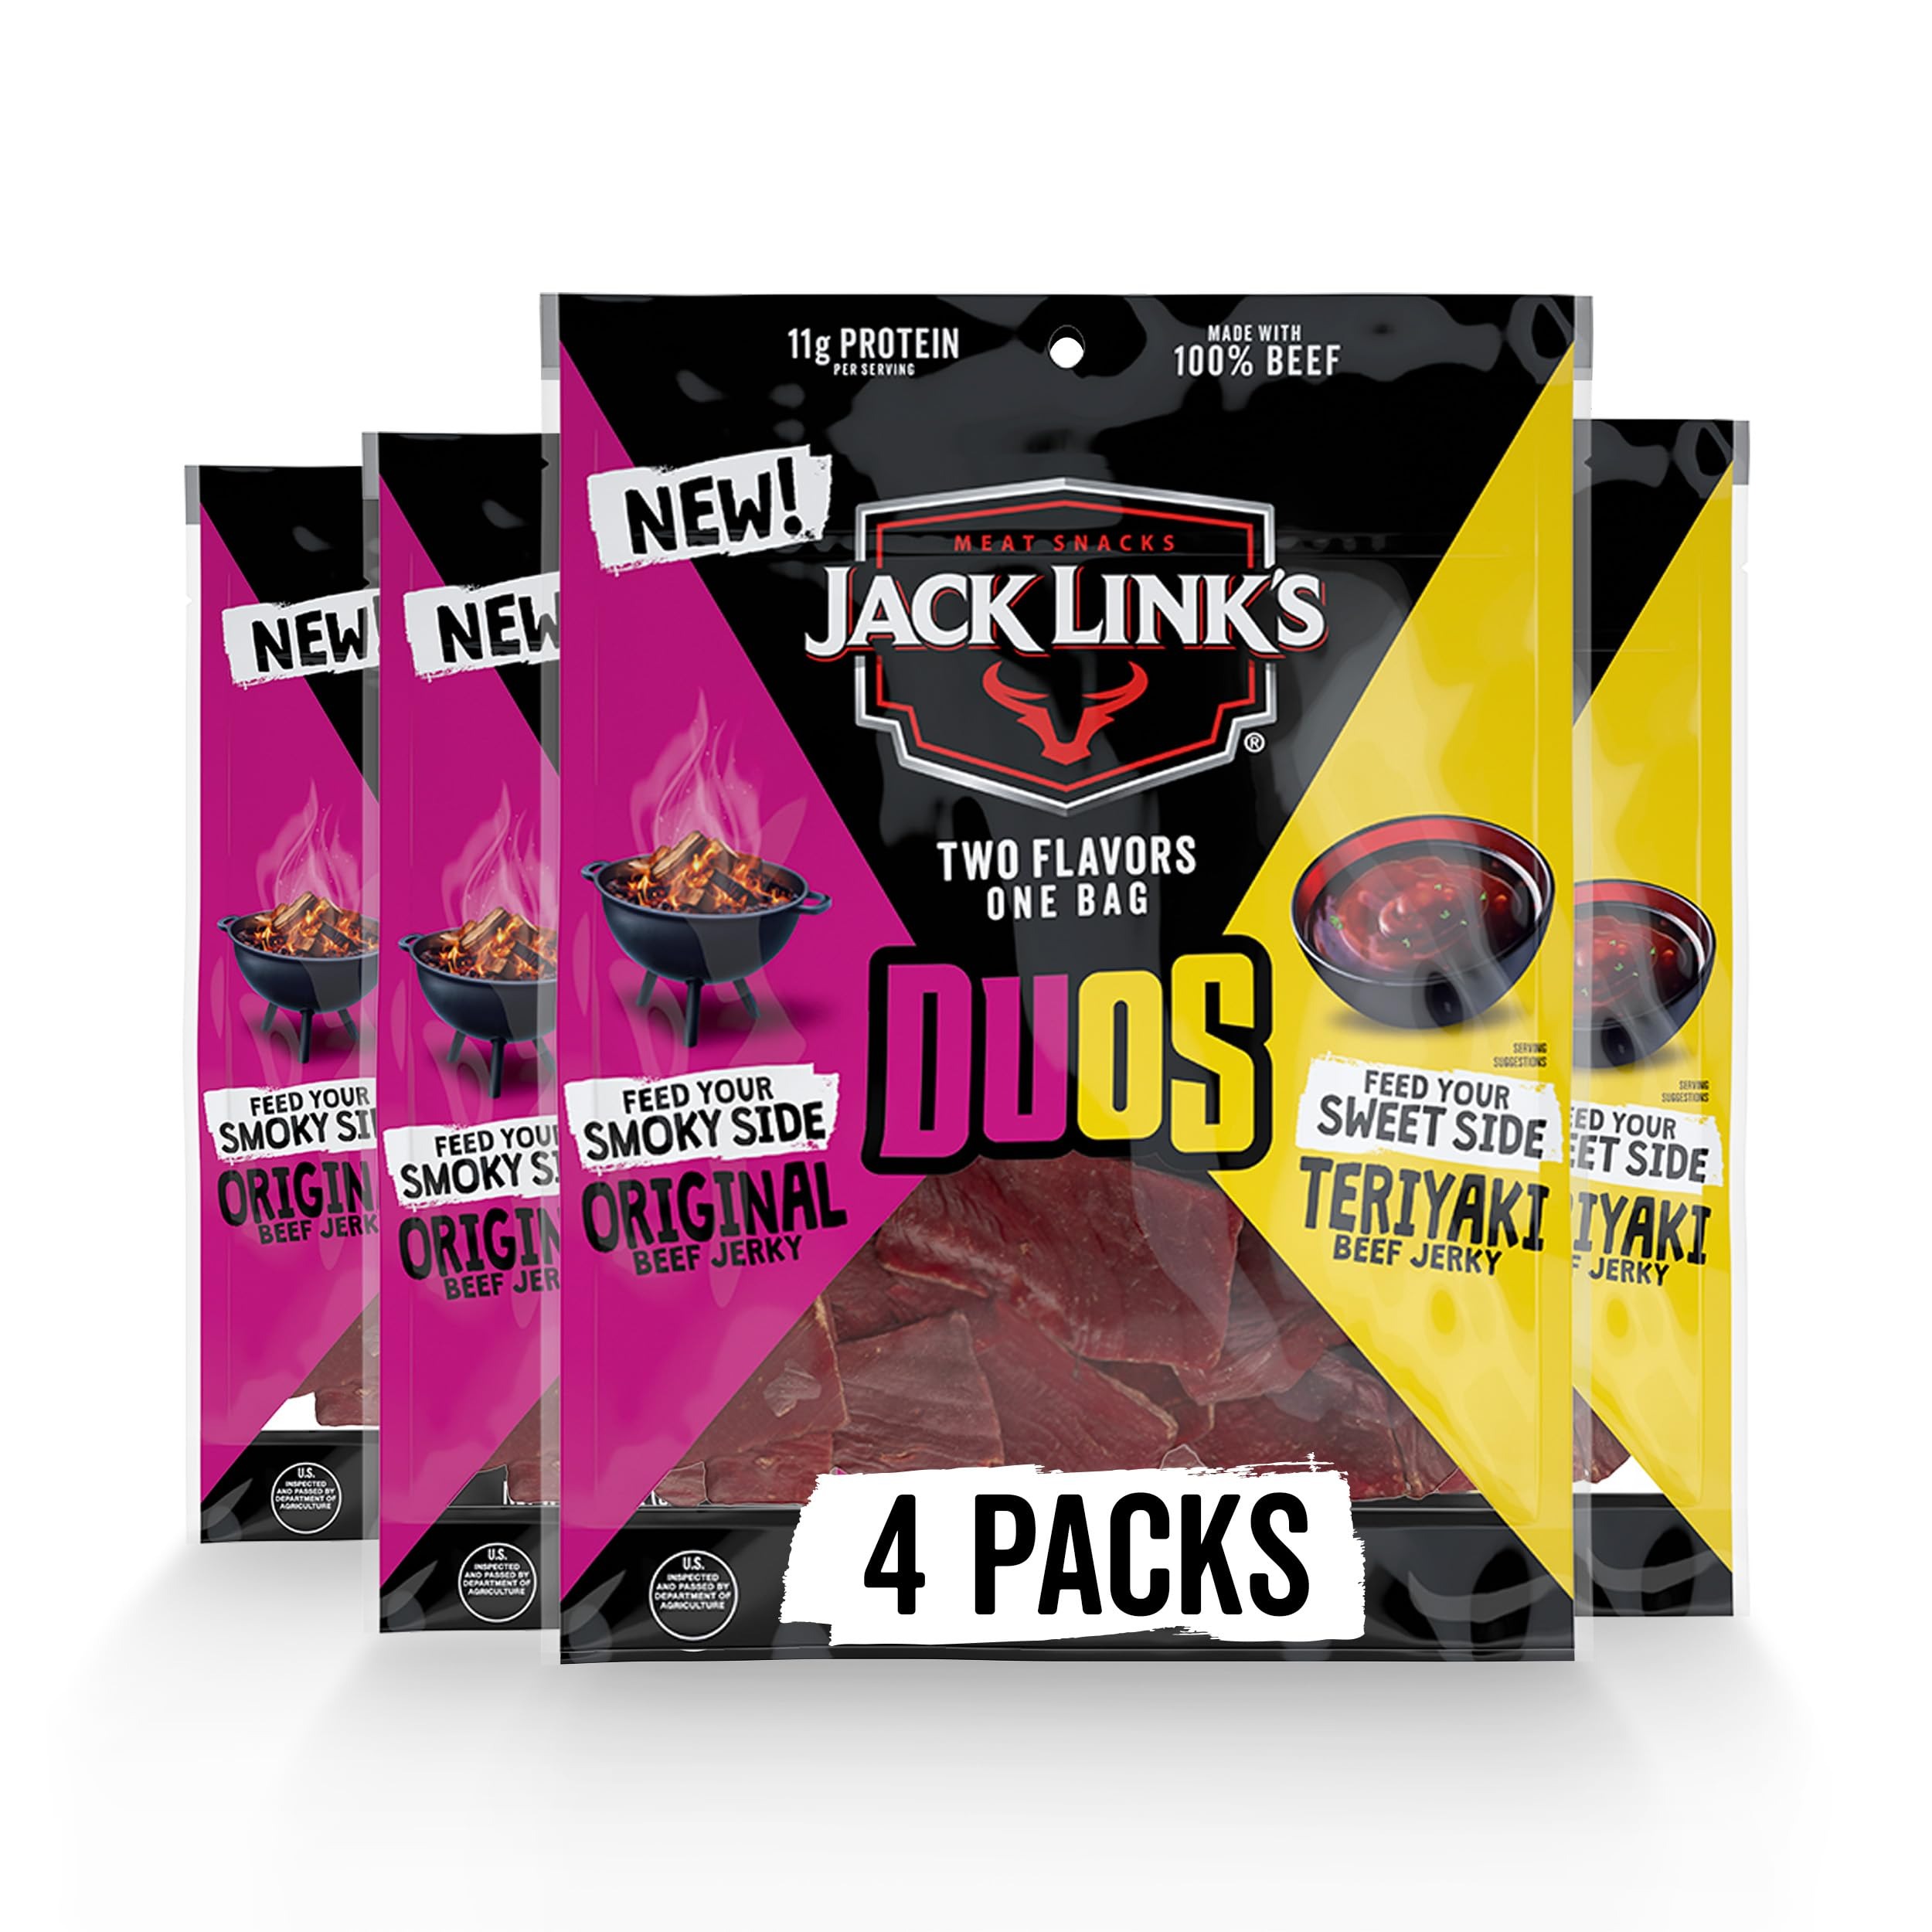
Item Name: Jack Link's DUOs Original and Teriyaki Beef Jerky, Shareable Under 100 Calories Snack Packs with 11g of Protein, Feed Your Beast Side With Individual Bags of Meat Snacks – 3.25oz (4 Count)
Bullet Point: TWO FLAVORS, ONE BAG: Enjoy the bold Original flavor alongside the sweet-savory perfection of Teriyaki beef jerky. Jack Link's Original and Teriyaki flavors are what put beef jerky on the map. Now you can have both at once and fuel your beast with DUOs
Value: 13.0
Unit: Ounce

Price: 32.6